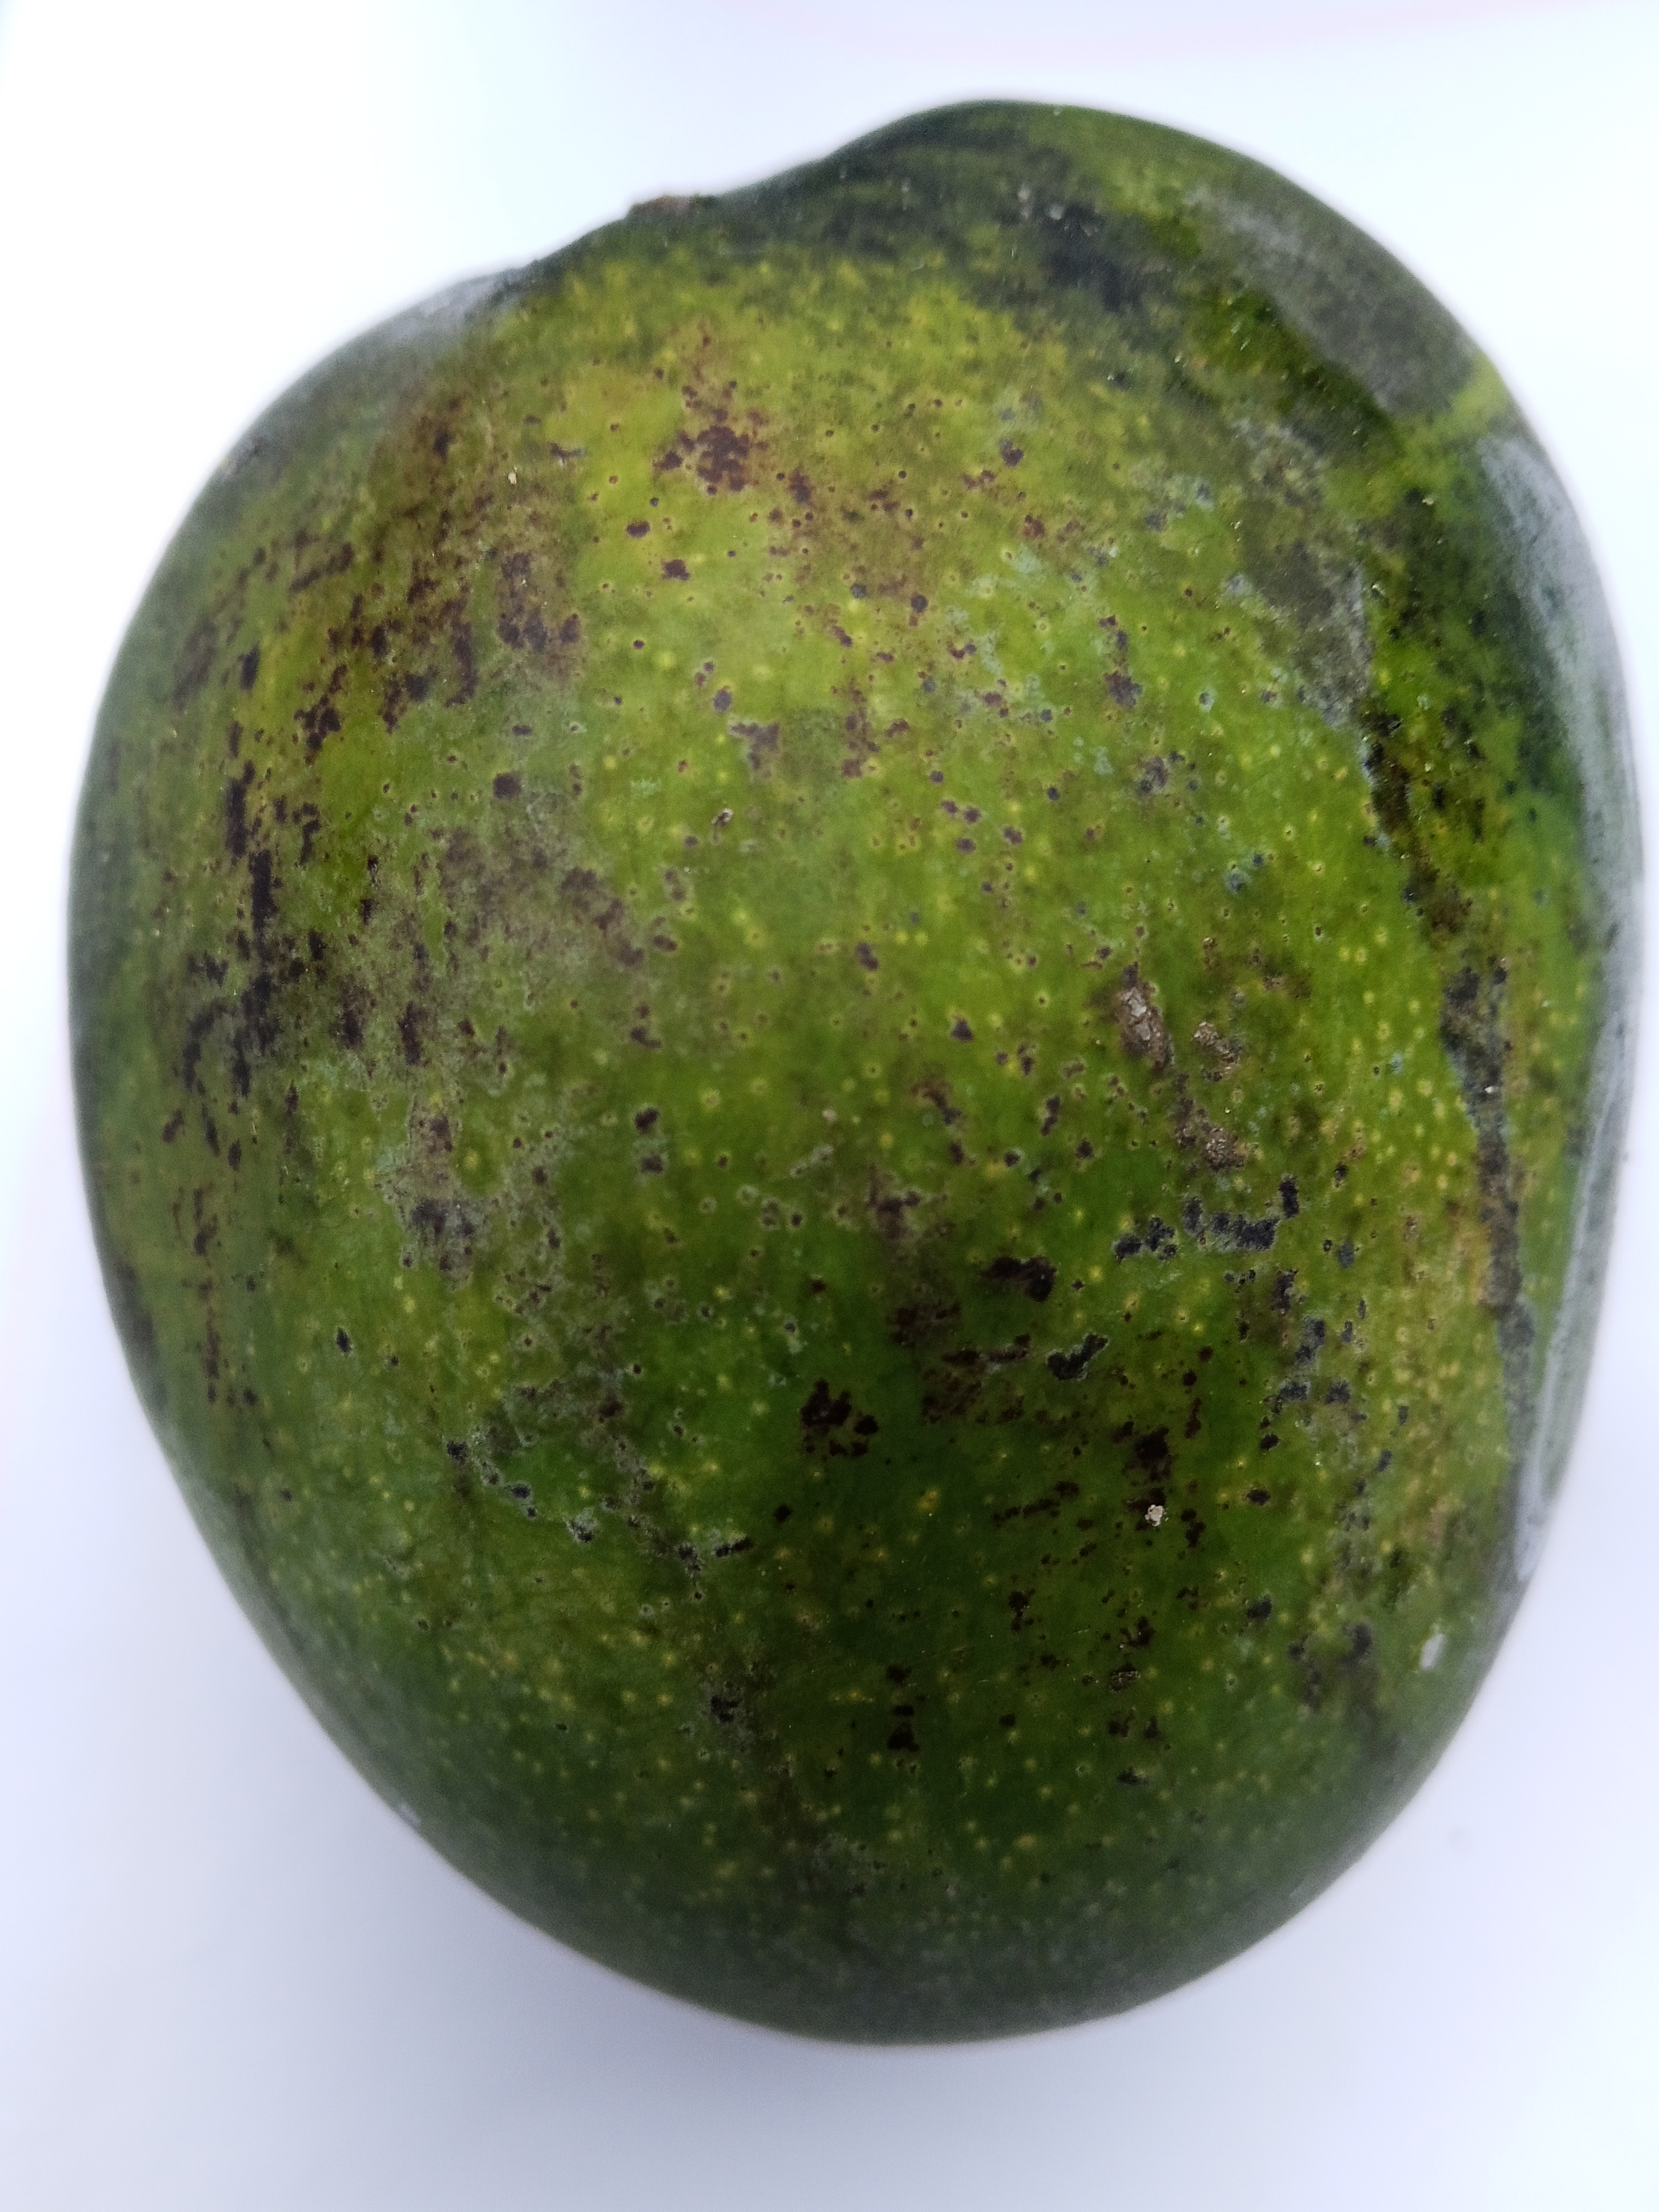
Mango variety: Bari 4